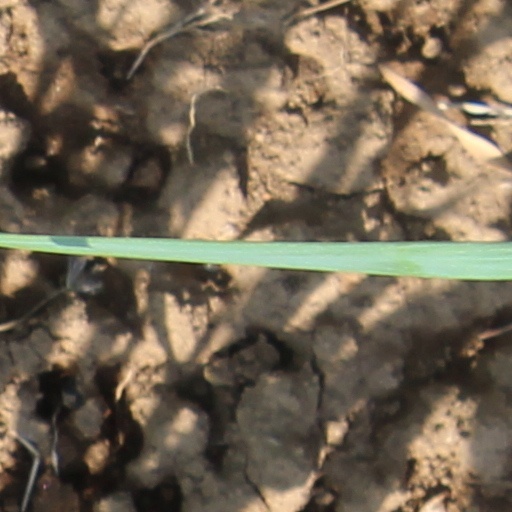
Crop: wheat